Long Beach, California

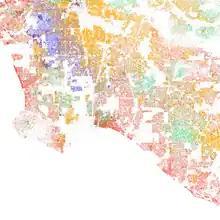
Map of ethnic distribution in Long Beach, 2010 U.S. Census. Each dot is 25 people:

Long Beach suffers from some of the worst air pollution in the entire United States. Most of the city is in proximity to the twin ports of Los Angeles and Long Beach, and the prevailing westerly-to-west-south-westerly winds bring a large portion of the twin ports' air pollution directly into Long Beach before dispersing it northward then eastward. Heavy pollution sources at the ports include the ships themselves, which burn high-sulfur, high-soot-producing bunker fuel to maintain internal electrical power while docked, as well as heavy diesel pollution from drayage trucks at the ports, and short-haul tractor-trailer trucks ferrying cargo from the ports to inland warehousing, rail yards, and shipping centers. Long-term average levels of toxic air pollutants (and the corresponding carcinogenic risk they create) can be two to three times higher in and around Long Beach, and in downwind areas to the east, than in other parts of the Los Angeles metropolitan area, such as the Westside, San Fernando Valley, or San Gabriel Valley. While overall regional pollution in the Los Angeles metropolitan area has declined in the last decade, pollution levels remain dangerously high in much of Long Beach due to the port pollution, with diesel exhaust from ships, trains, and trucks as the largest sources.